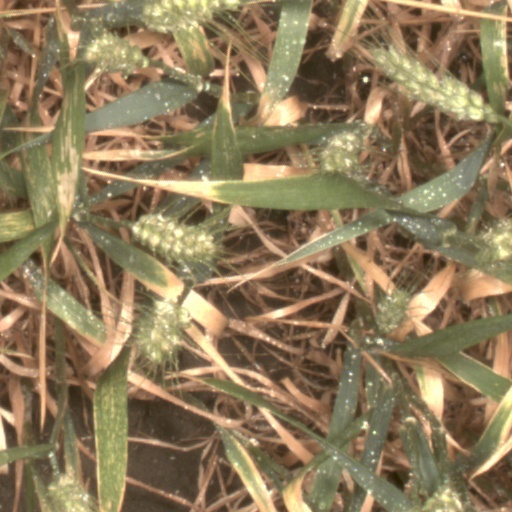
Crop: wheat